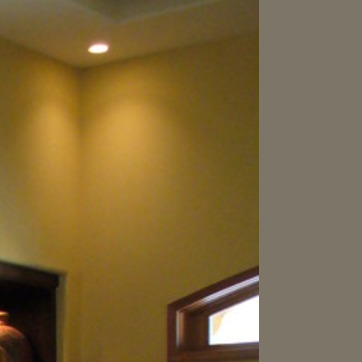
Material: painted